The First Men

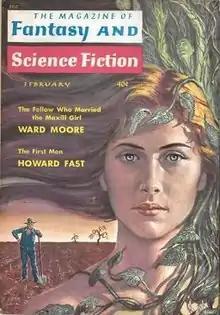
First publication, cover art by Ed Emshwiller

"The First Men" is a 1960 science fiction short story by American writer Howard Fast. It was first published in "The Magazine of Fantasy and Science Fiction" in February 1960. It was later printed bundled with "The Martian Shop" (1959) in "The Edge of Tomorrow". A full version of the story was also included in "The Penguin Science Fiction Omnibus" (1973) edited by Brian Aldiss. It is now freely available online.